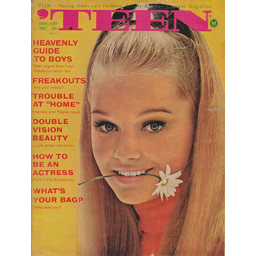
Label: paper